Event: Nepal Earthquake
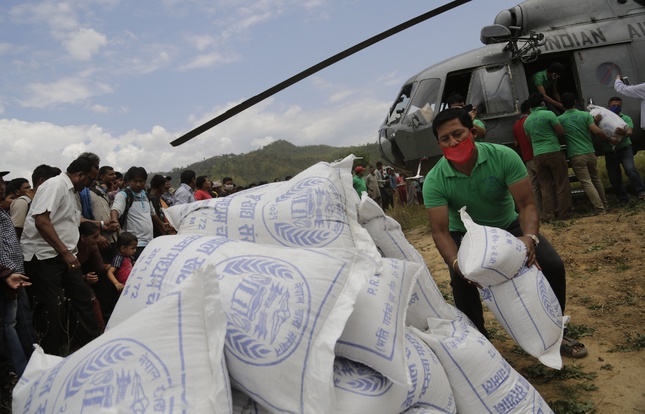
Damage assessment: no_damage